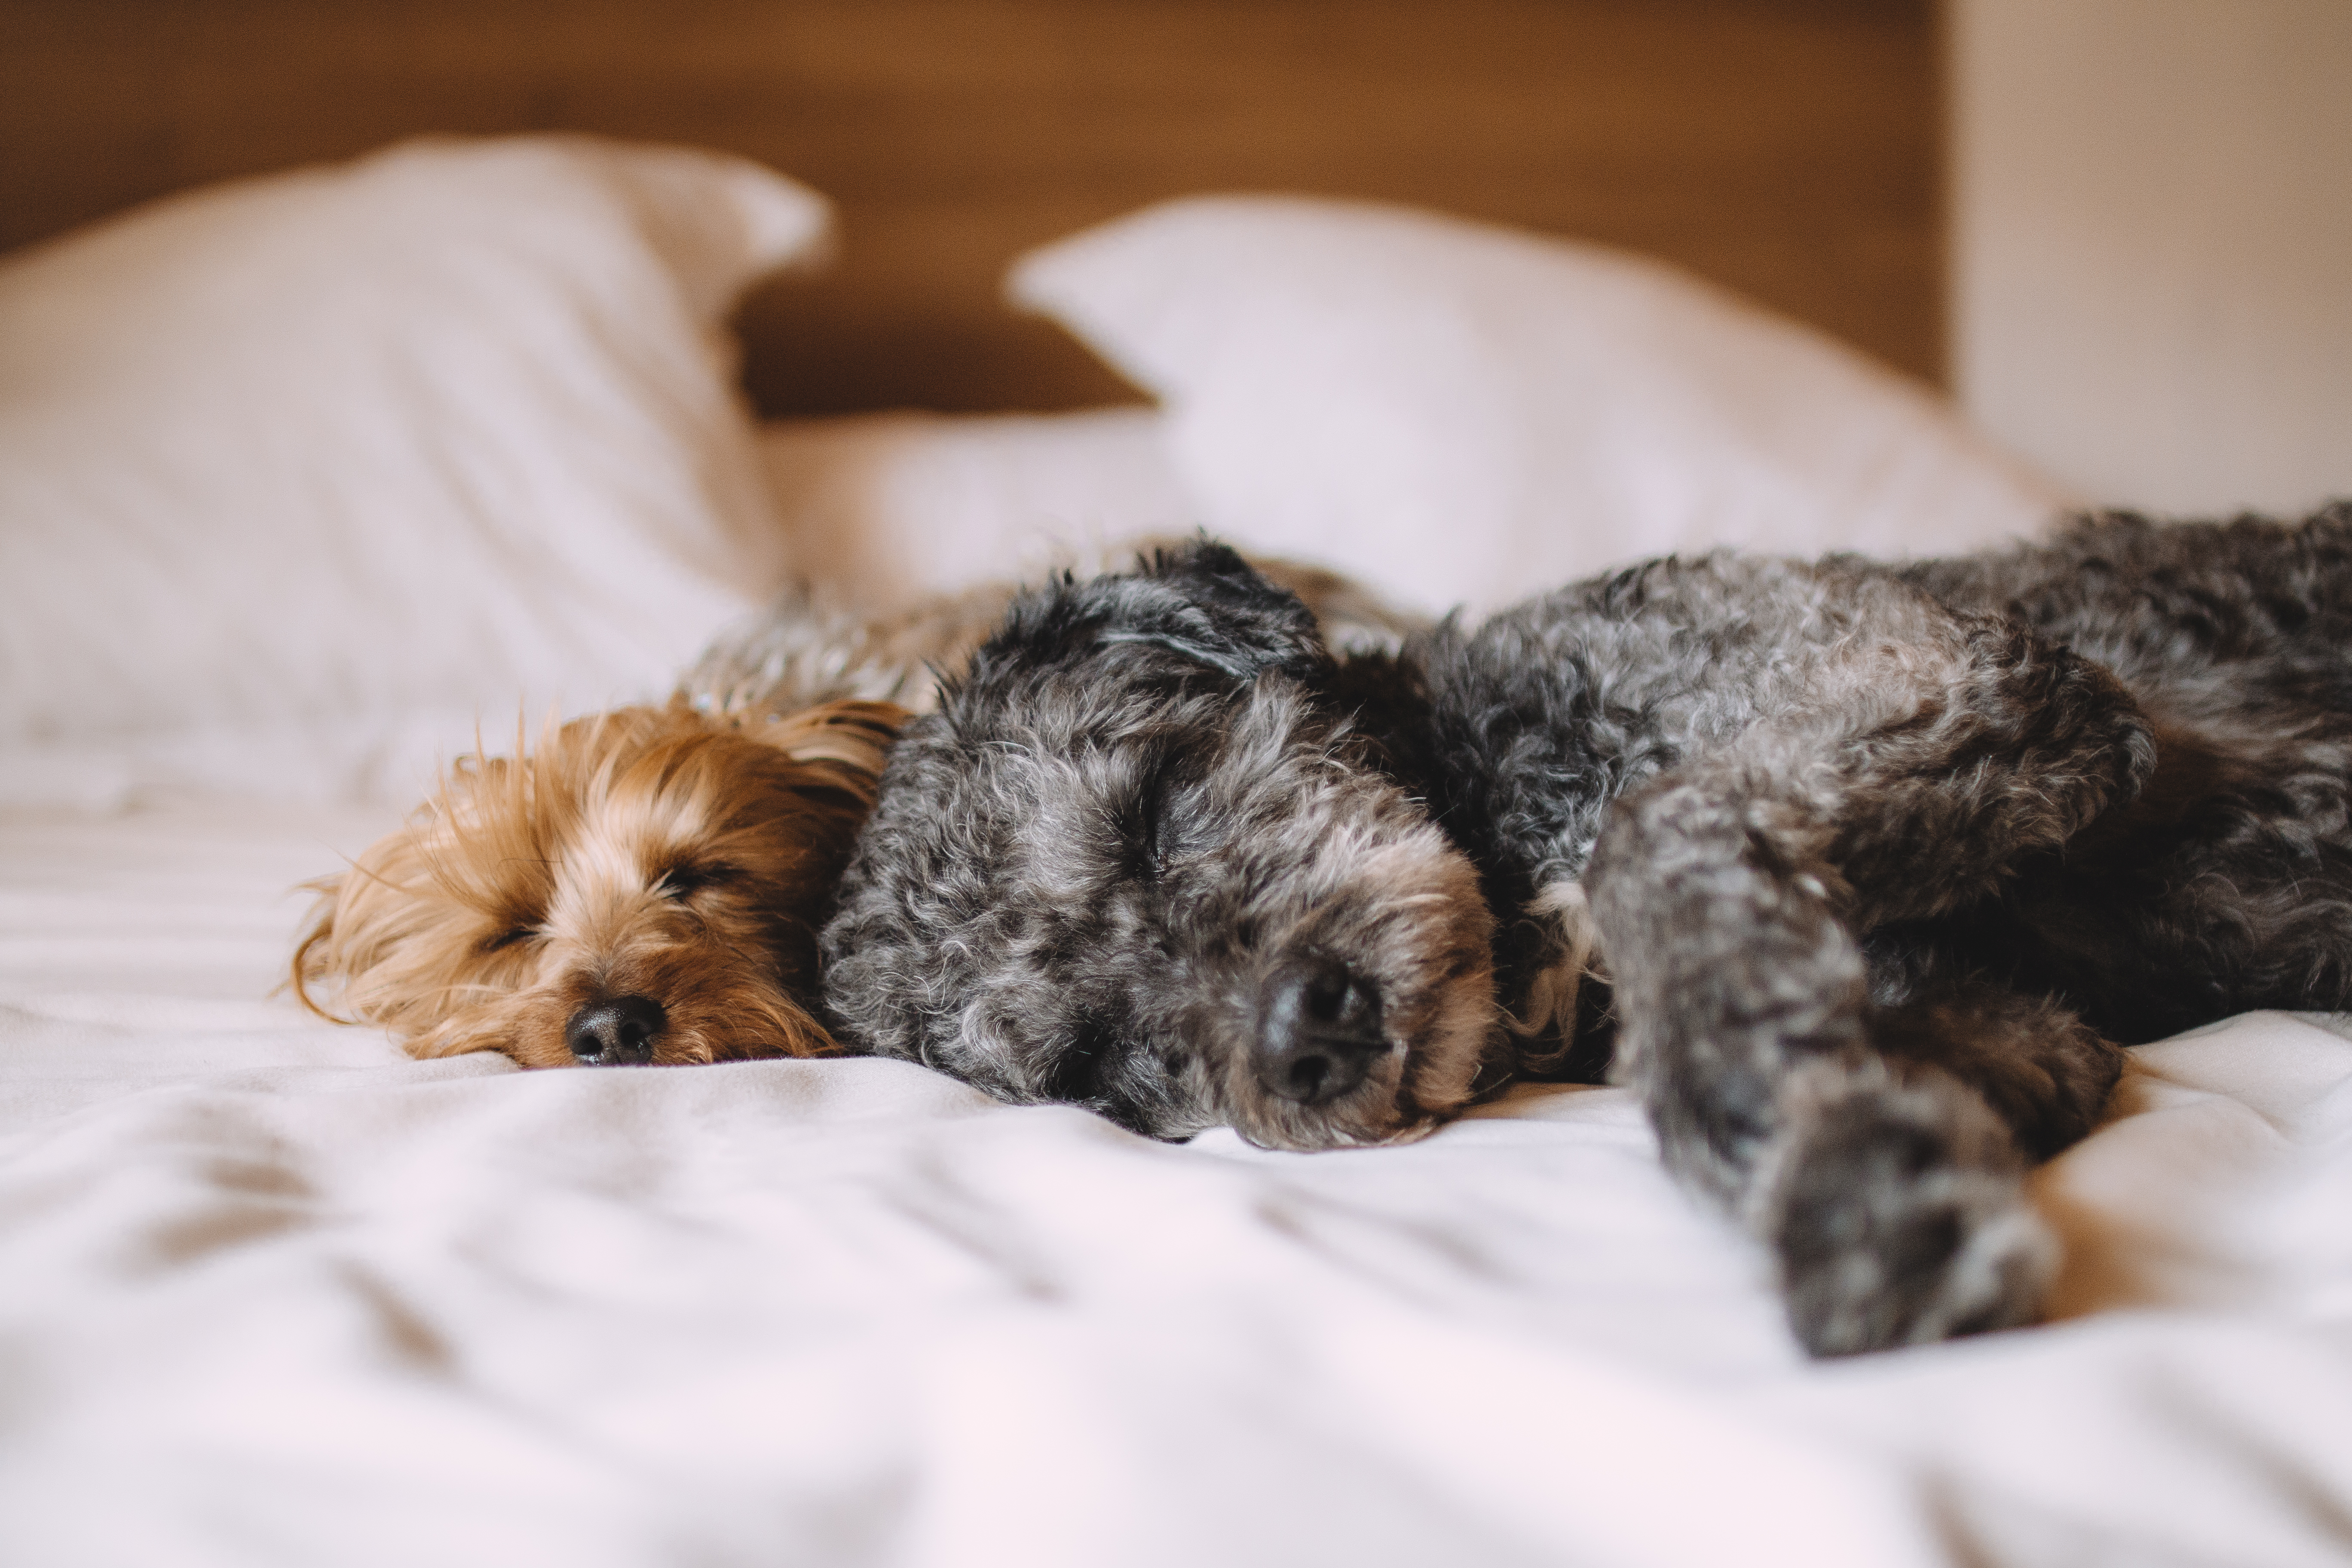
puppy, dog, relax, sleeping, calm, mammal, pets, dogs, bed, sleepy, animals, vertebrate, terrier, cockapoo, dog like mammal, schnoodle, dog crossbreeds